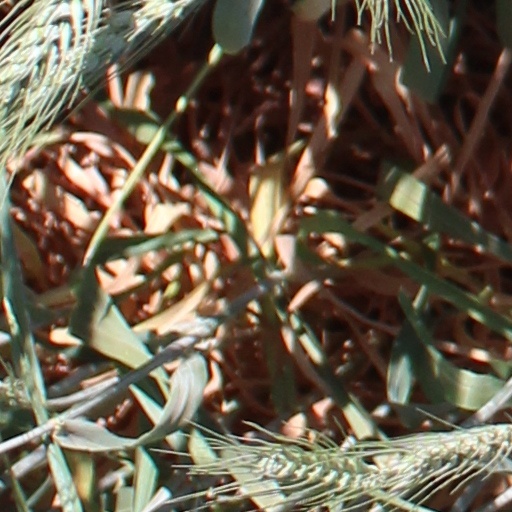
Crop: wheat